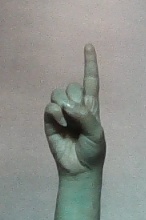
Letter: bb